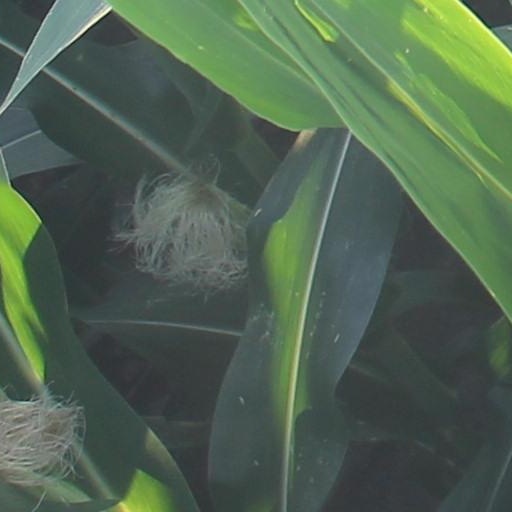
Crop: maize; corn